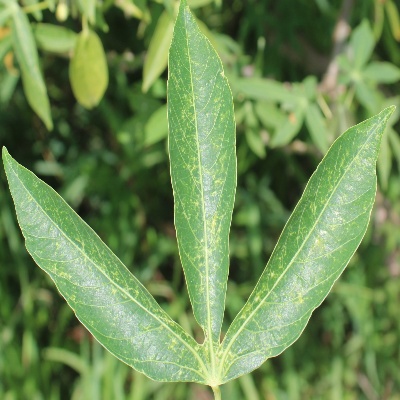
Crop: Cassava
Condition: green mite